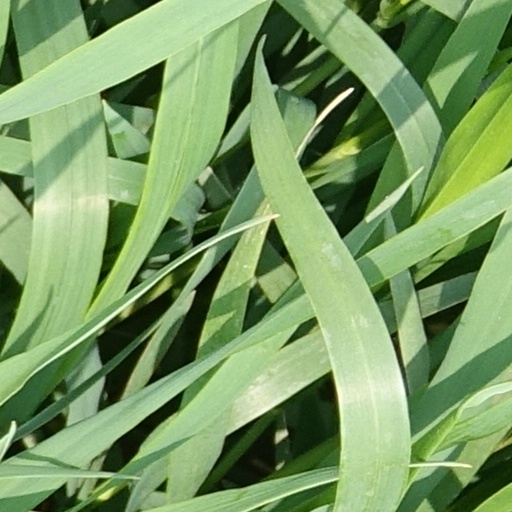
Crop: wheat